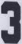
Number: 3